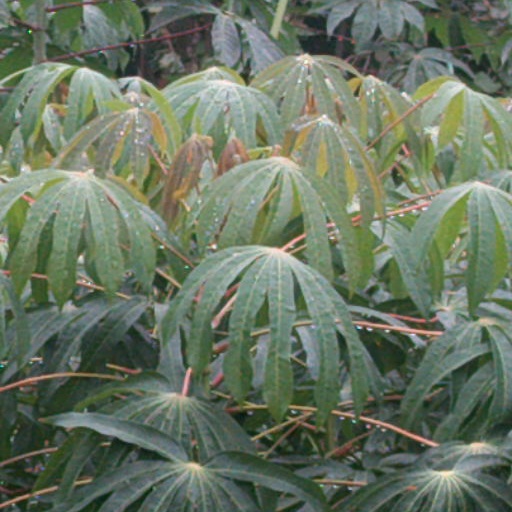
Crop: cassava